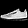
Label: Sneaker